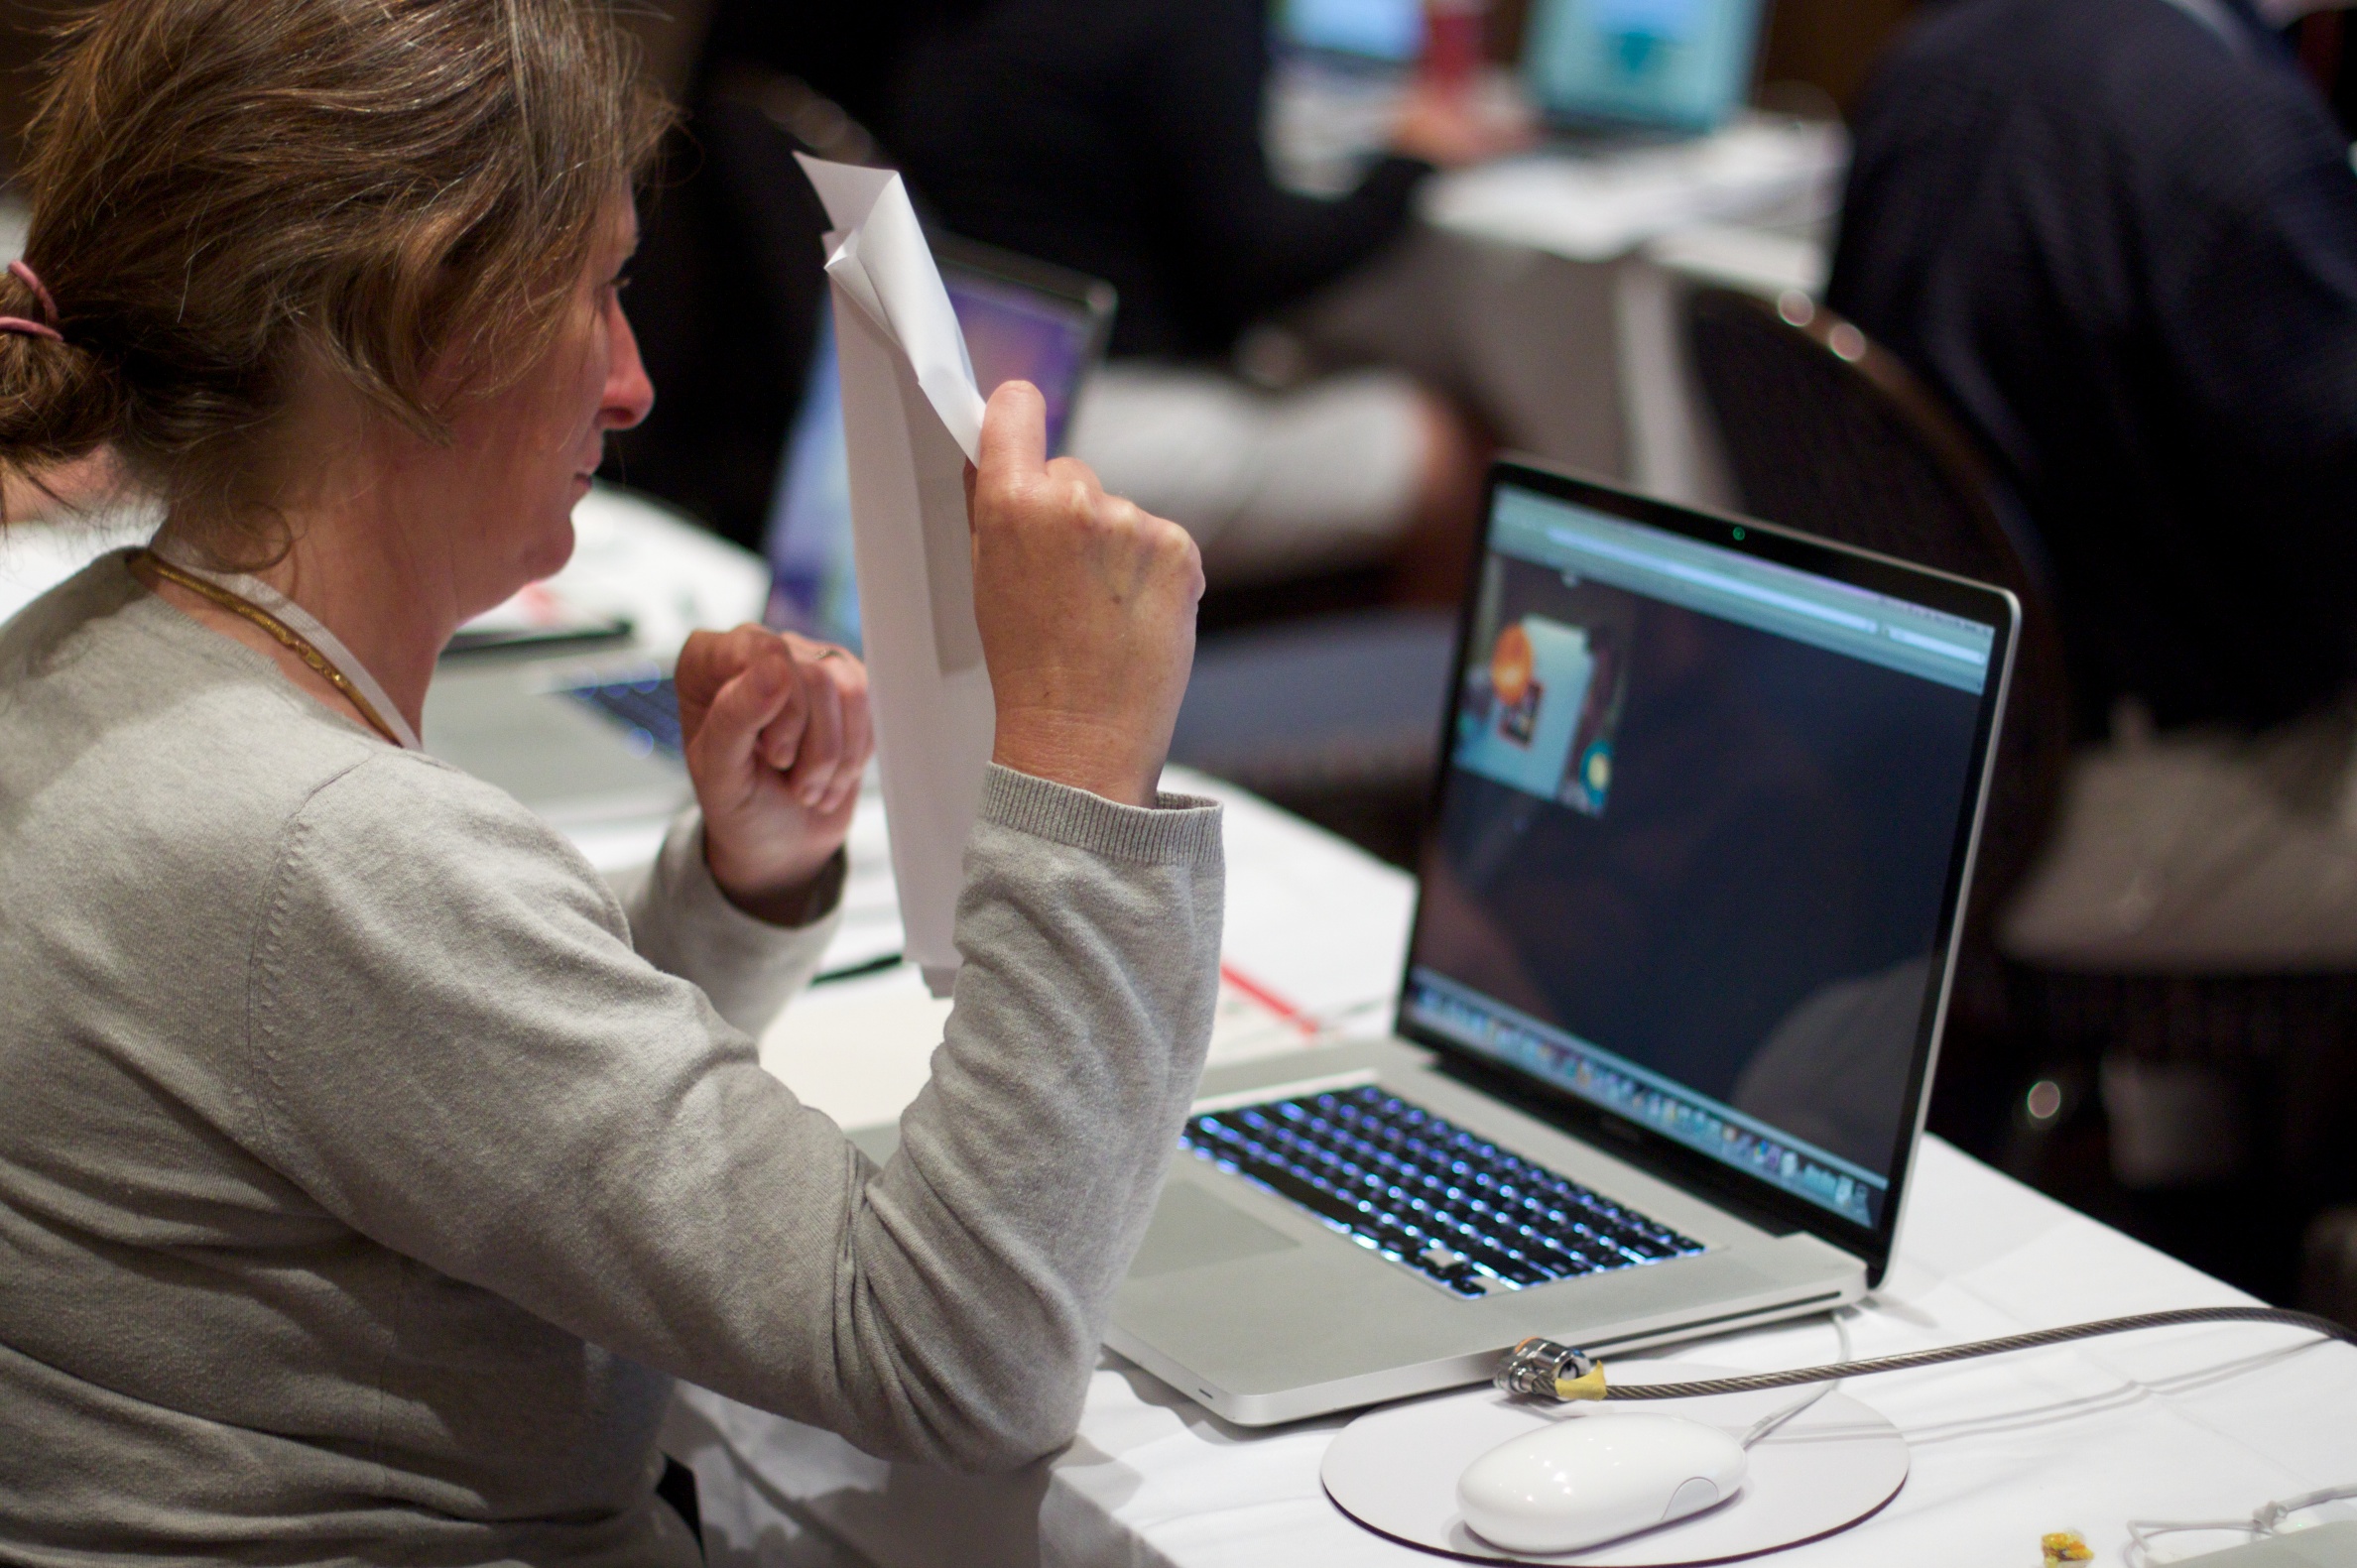
writing, person, biology, learning, nmc2010